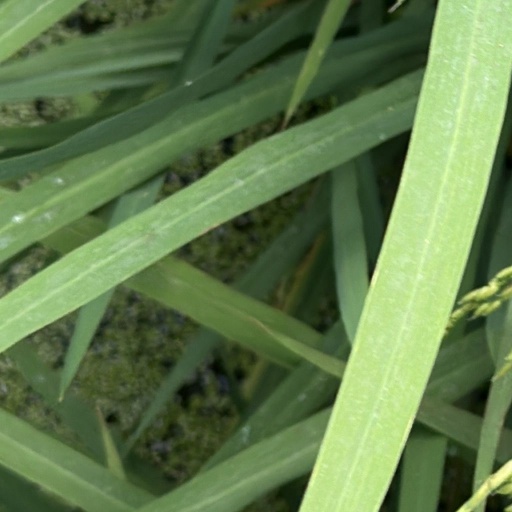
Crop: rice